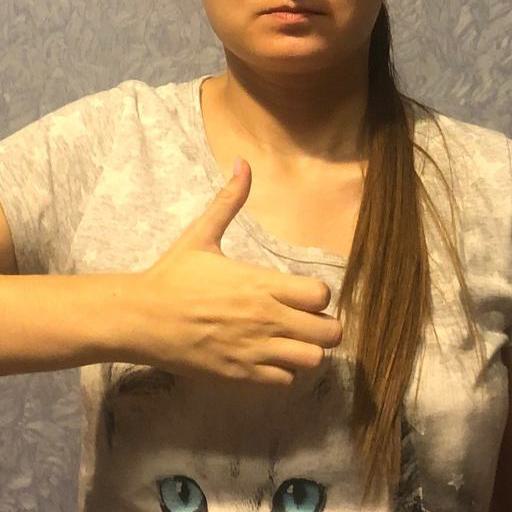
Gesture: like